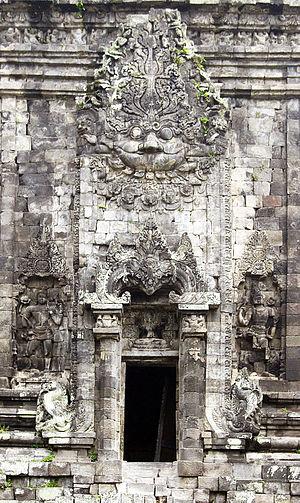
Le temple de Kalasan, en indonésien Candi Kalasan, se trouve dans le centre de l'île de Java en Indonésie. Il est situé à l'est de Yogyakarta, à droite sur la route en direction de celui de Prambanan.
Kâla est une figure mythologique d'origine hindouiste importante dans l'iconographie du monde indien et des royaumes indianisés d'Asie du Sud-Est. Le terme Kâla signifie le temps en sanskrit et désigne également la couleur noire ; il est perçu comme le destin, ou comme le dieu de la mort, sous son aspect du Temps. Ce terme désigne aussi une substance de la réalité dans le brahmanisme ou le jaïnisme. En Inde, ce motif est plus fréquemment appelé Kirtimukha.